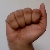
The image shows a hand gesture representing the letter 'A' in Indian Sign Language.